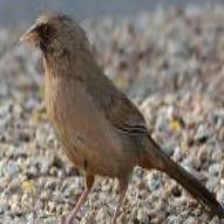
Species: ALBERTS TOWHEE
Scientific name: PIPILO ABERTI